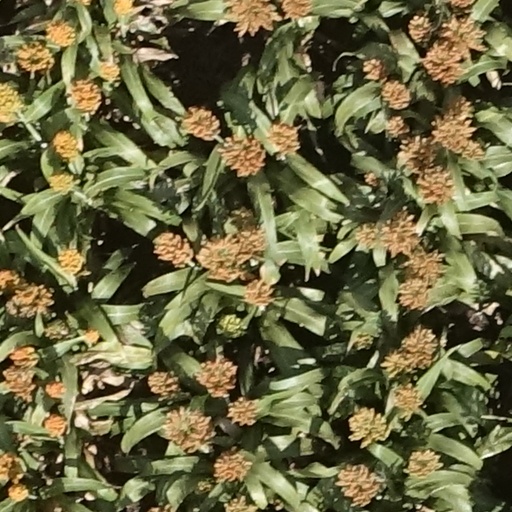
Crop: sorghum